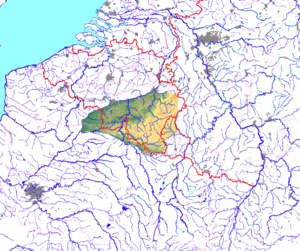
Ardennerne / Galleri
Ardennerne er et skov- og bakkeområde i Belgien, Luxembourg og Frankrig.